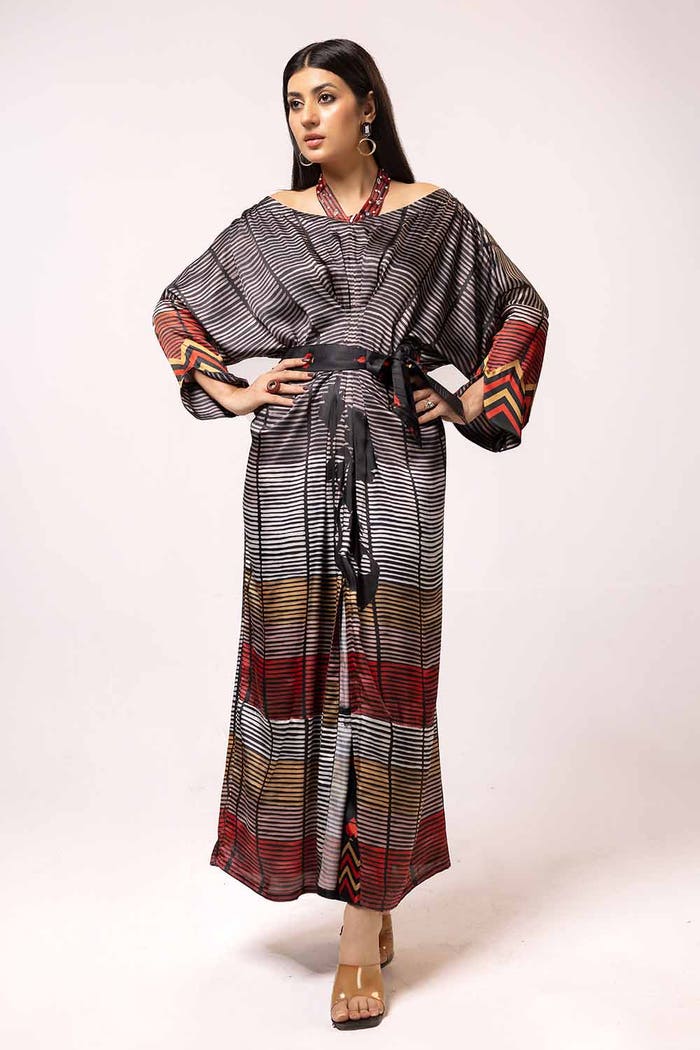
black multi stripe kaftan